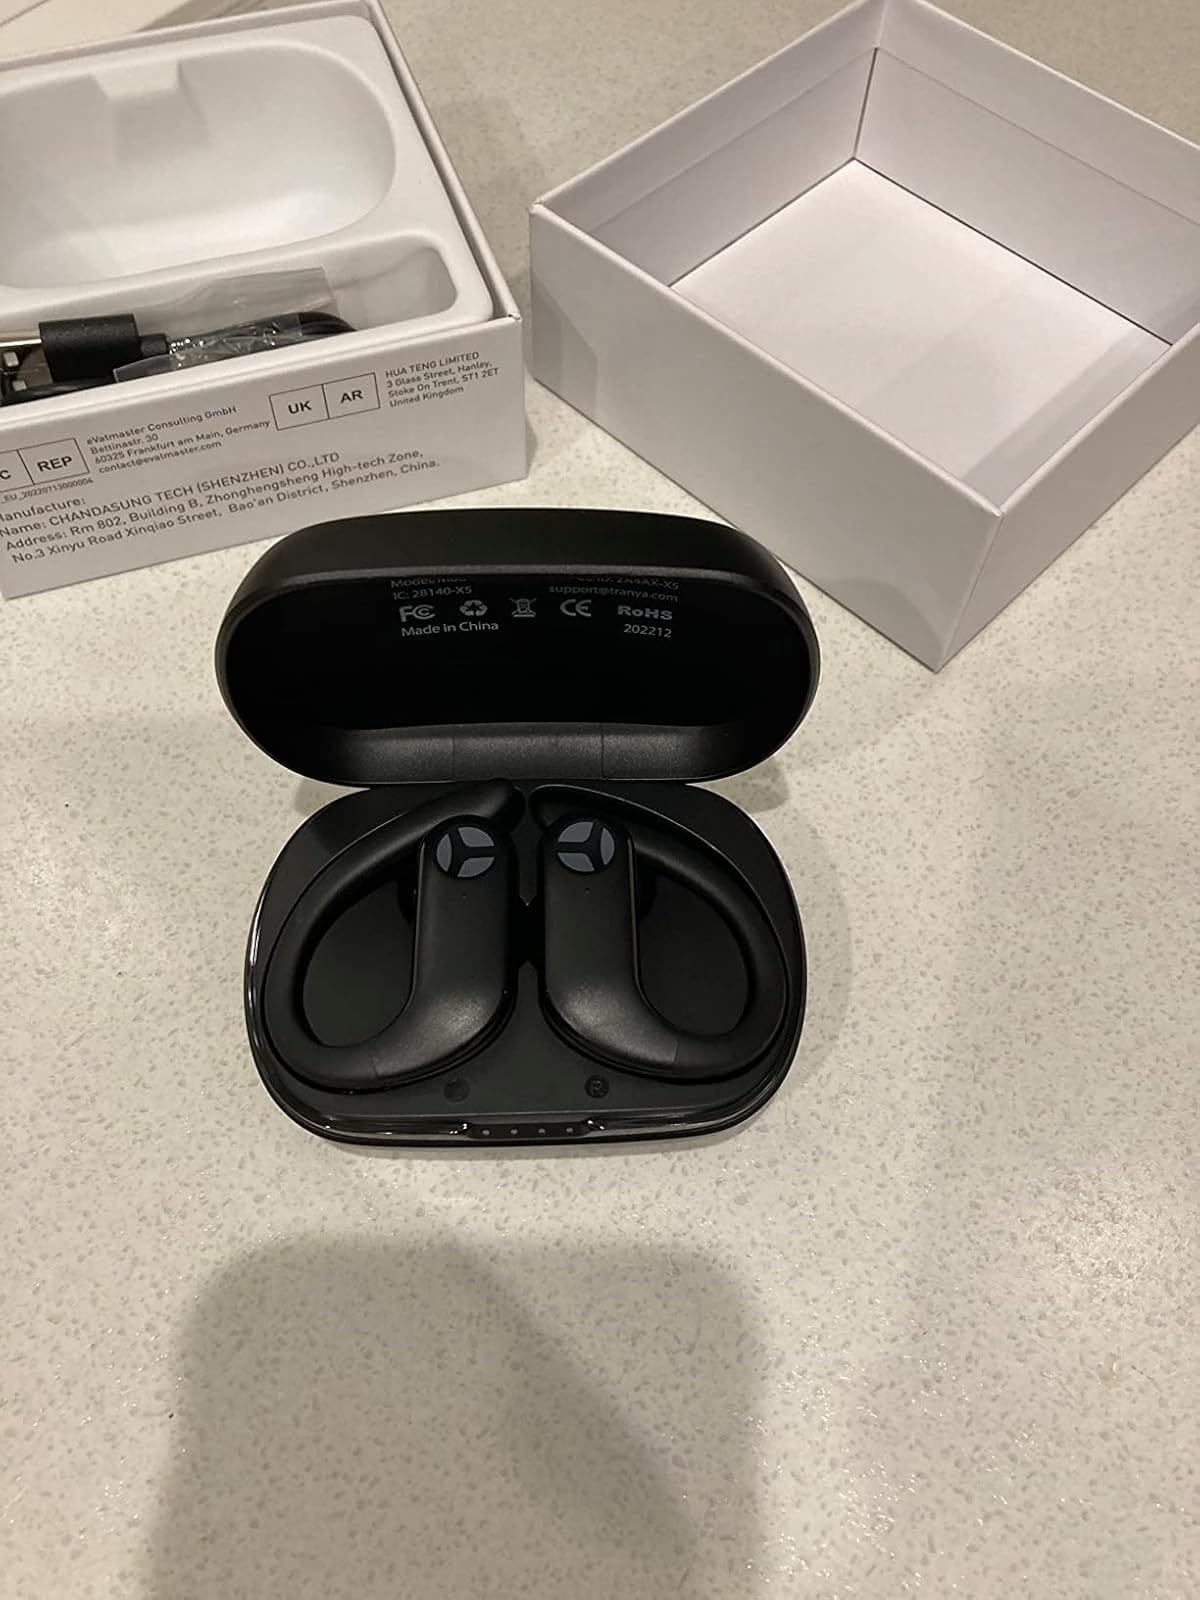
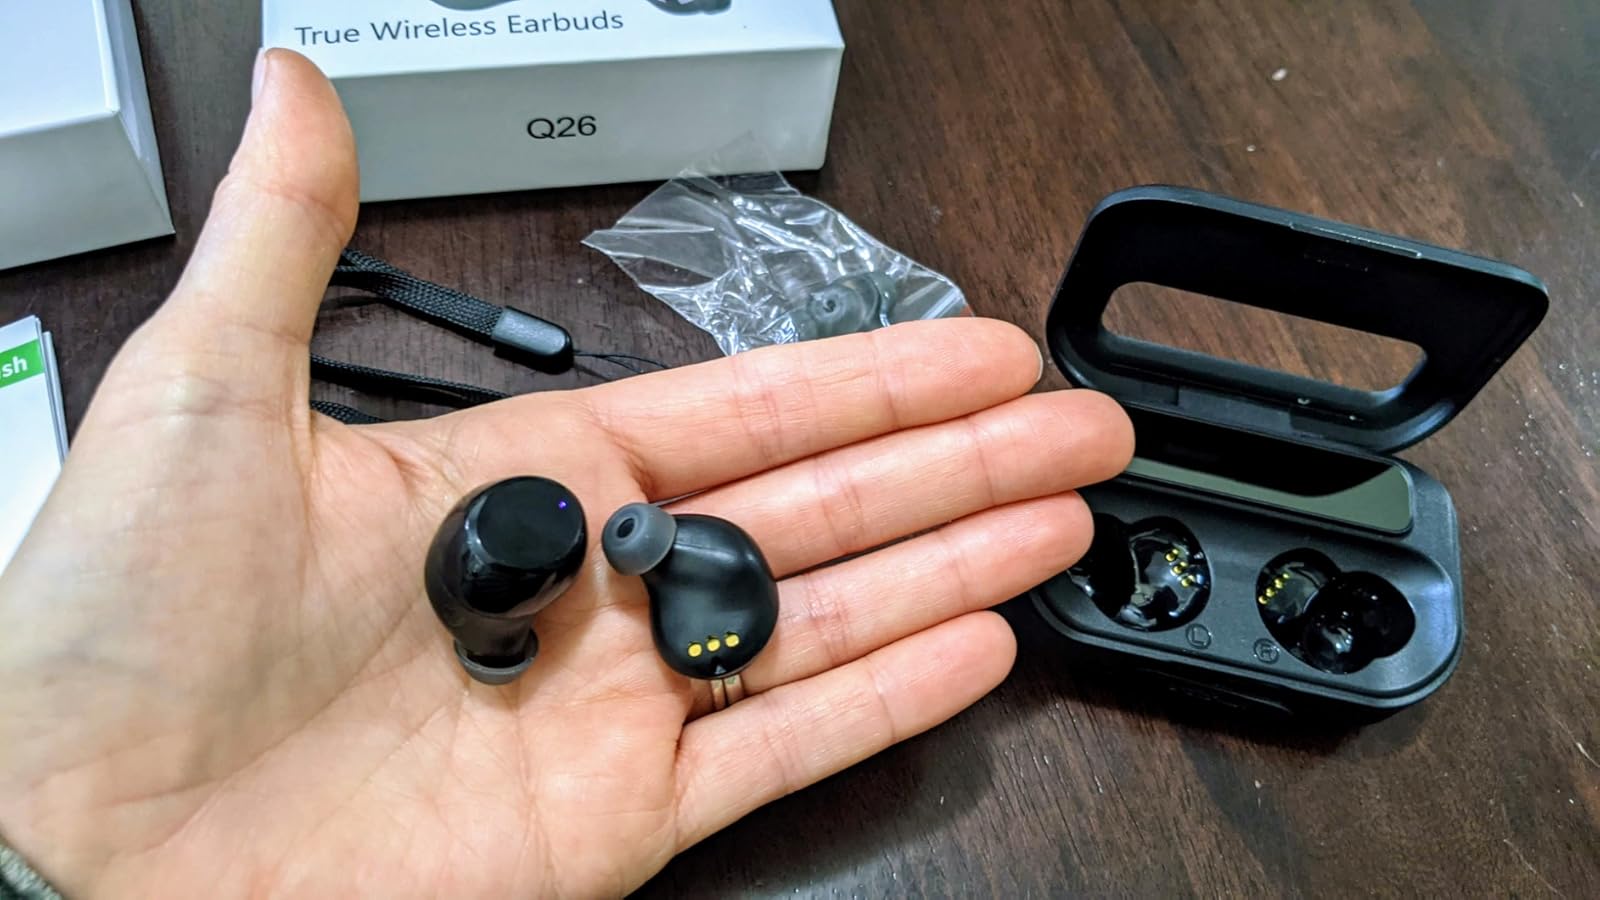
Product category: earbuds
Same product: no